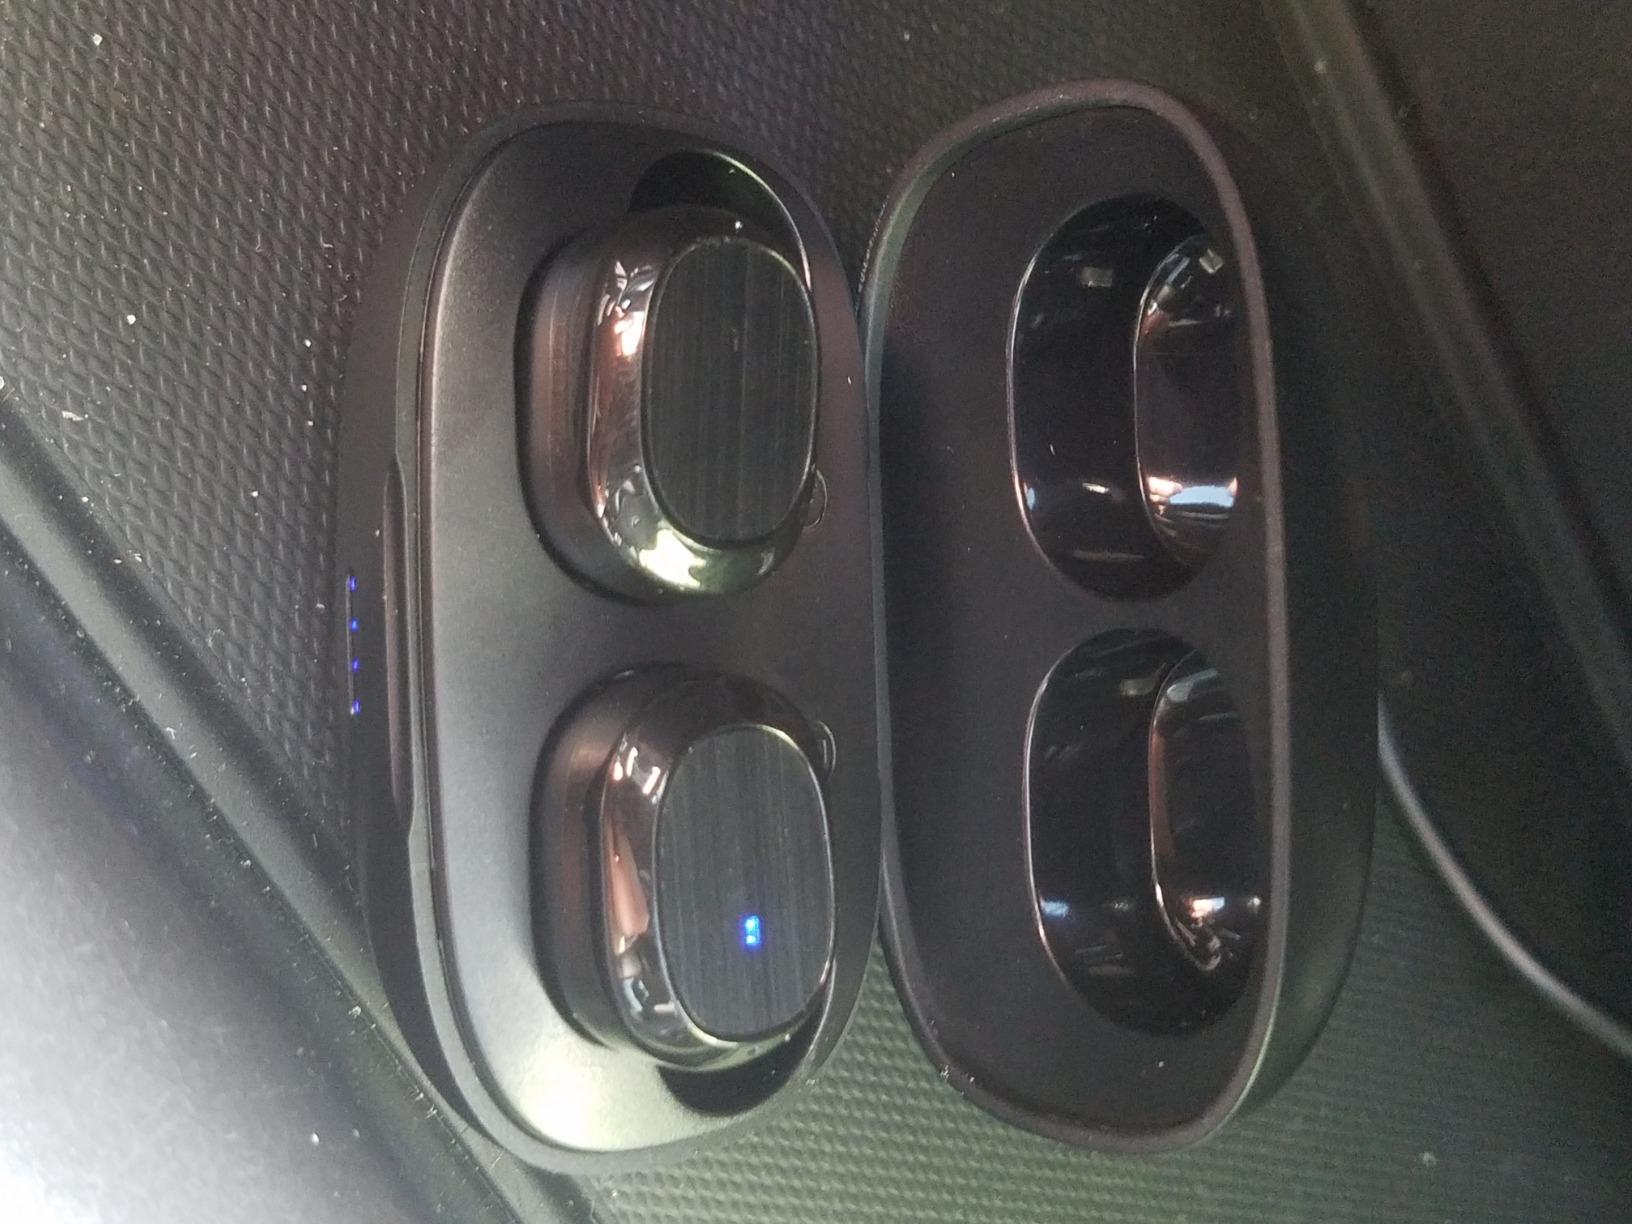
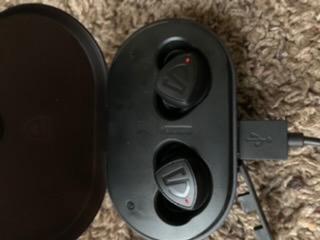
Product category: earbuds
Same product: no